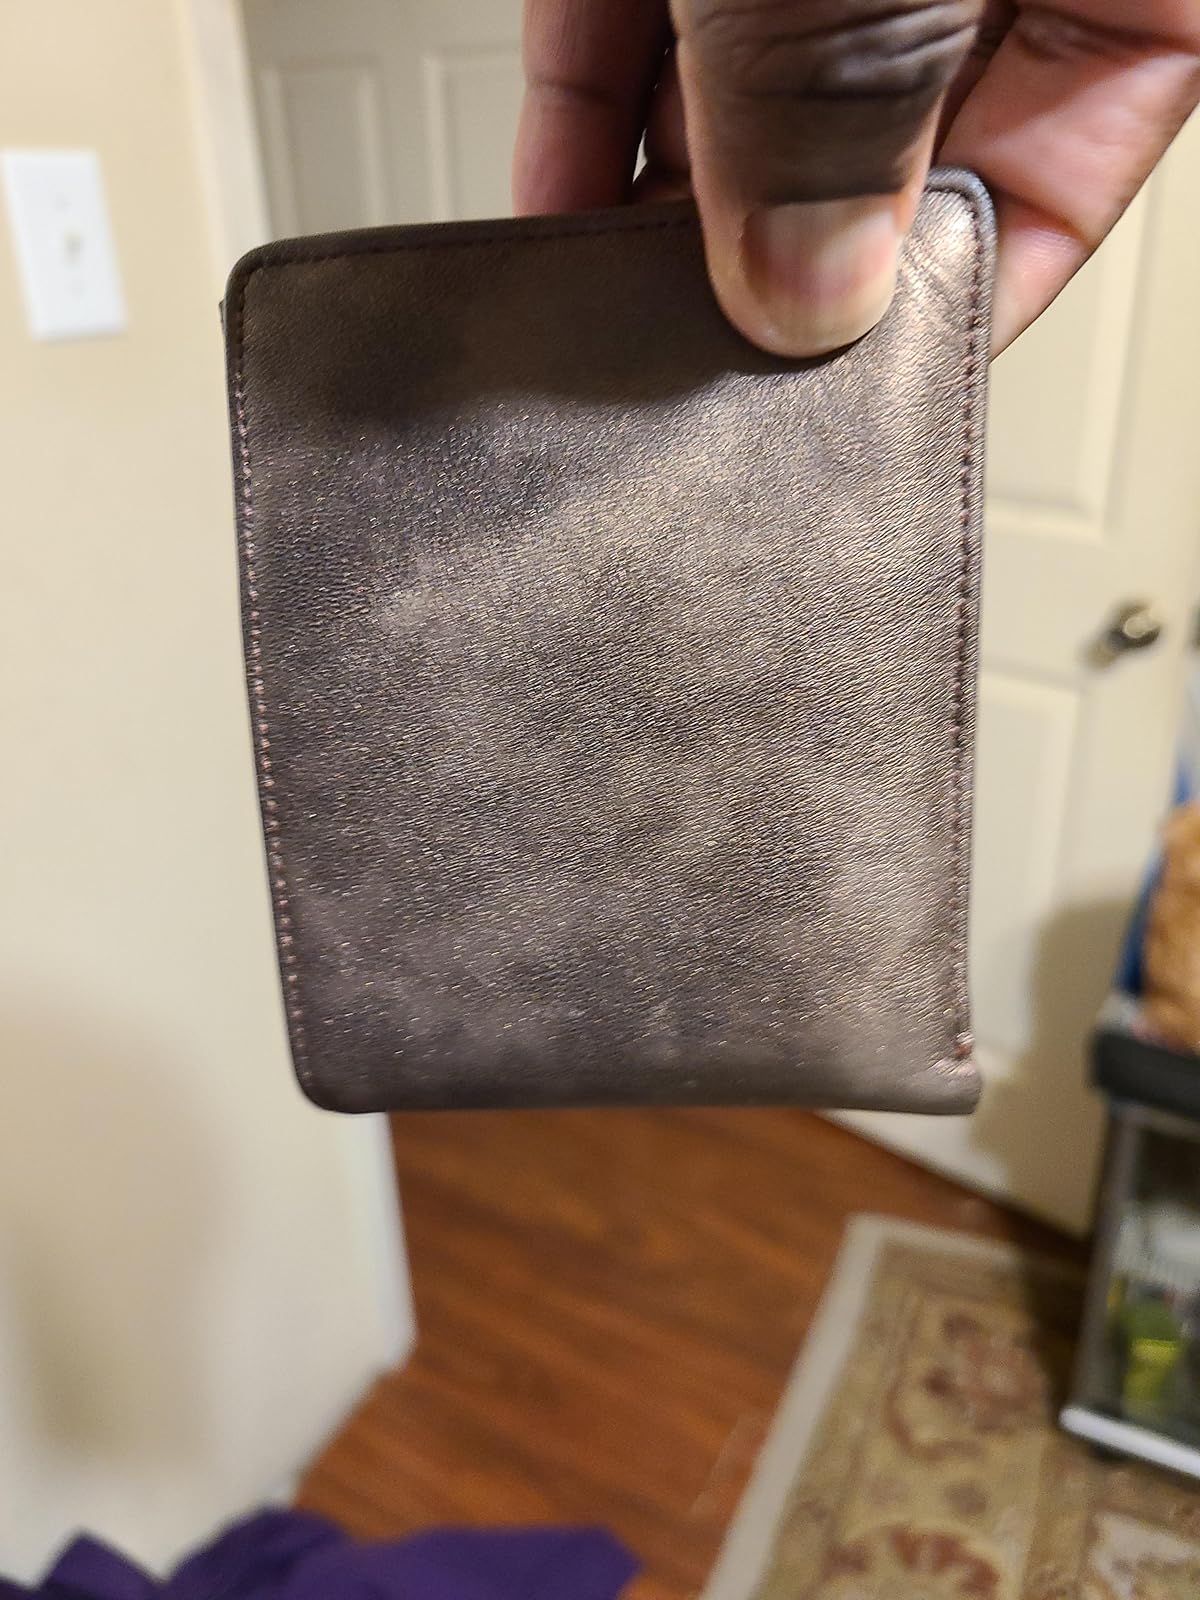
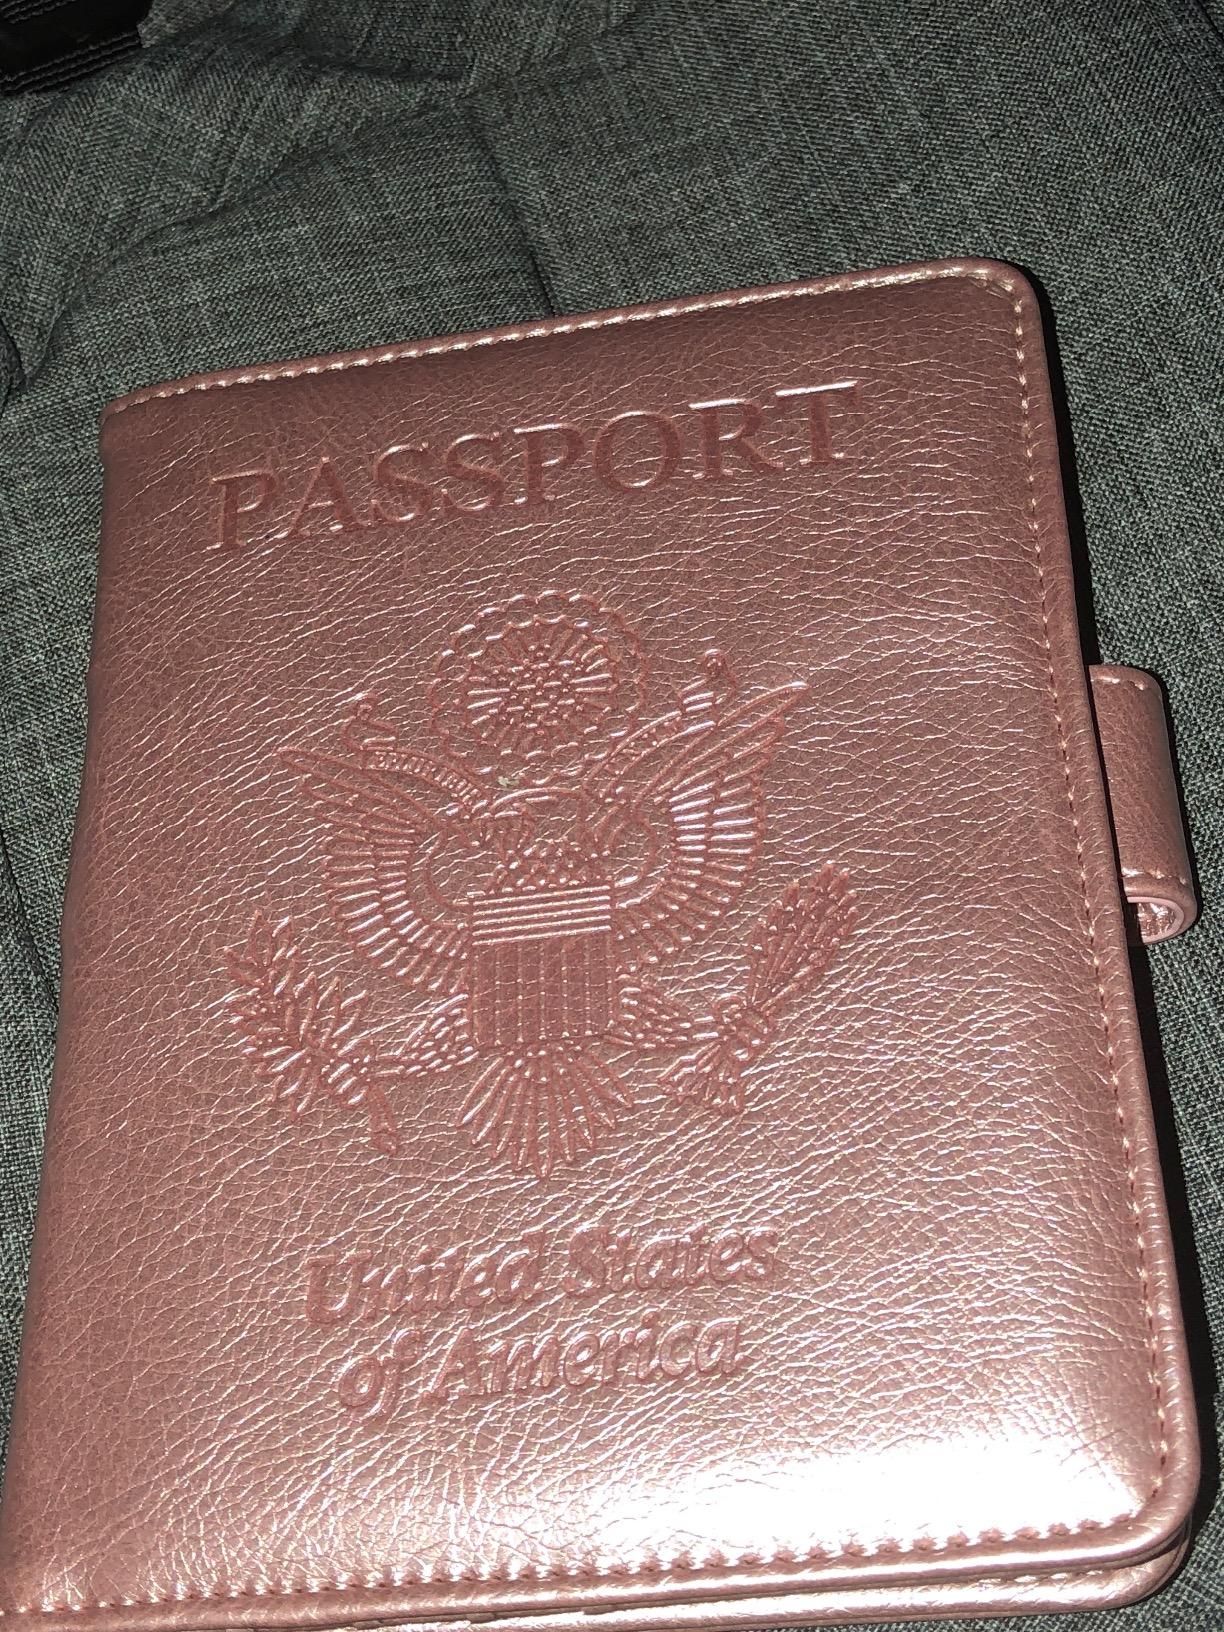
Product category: accessories_wallet
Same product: no